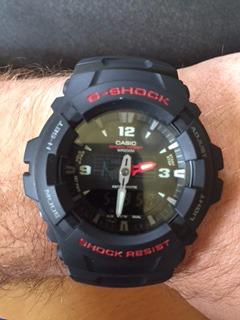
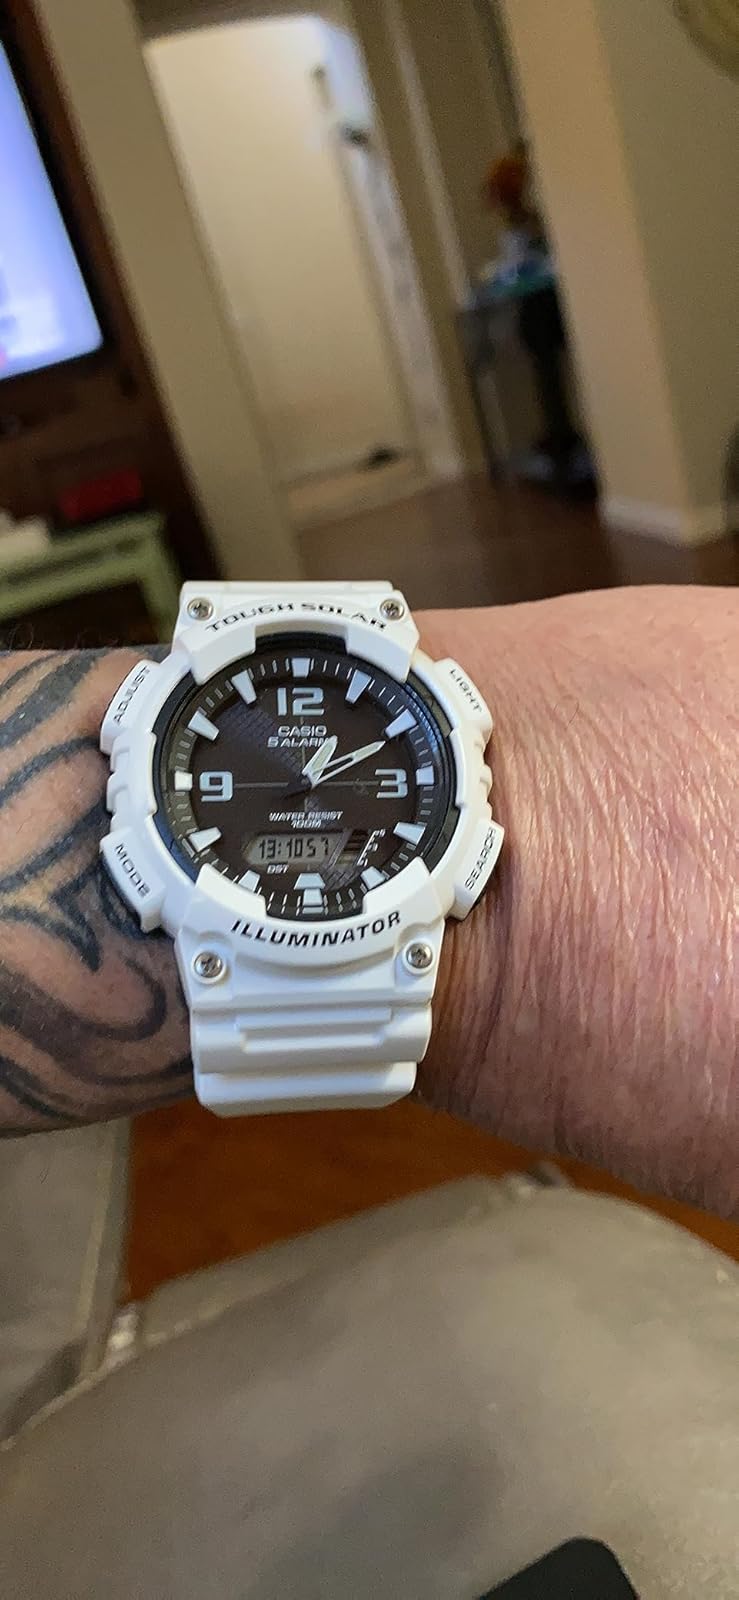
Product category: accessories_watch
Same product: no